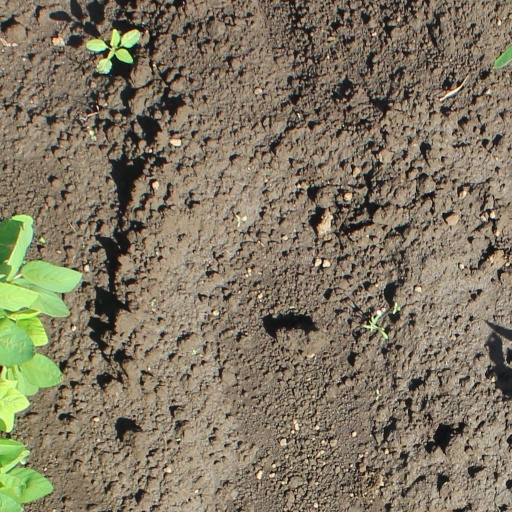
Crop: soybean